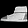
Label: Ankle boot